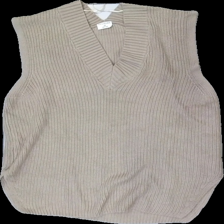
View: front
Type: Vest
Category: Ladies
Brand: Not in the list
Brand text on label: Stories
Colors: Beige
Material: 57% Cotton 43% Acryl
Cut: Regular, V-collar
Size: 40
Price range: 100-150
Recommended usage: Reuse
Description: Knitted vest with v neck